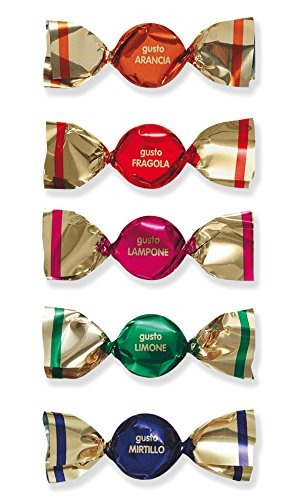
Item Name: Italian Mini Fruit Hard Candy Assort (Bye Frutta) (2.200 Lbs)
Bullet Point 1: Estimate per order: 2.200 Lbs in a Sealed bag (Aprx 370 Pcs)
Bullet Point 2: Hard Candy
Bullet Point 3: Product of Mangini, Italy
Bullet Point 4: Color: Assorted
Bullet Point 5: Packed From Bulk In Ziplock Bag
Product Description: Tiny fruit flavored candies. Colorful miniature hard candies filled with jam, in a variety of fruity flavors: strawberry, orange, lemon, raspberry and blueberry. Find your favorite flavor today! (Aprx 370 Pcs) Produce by Mangini, Italy.
Value: 35.2
Unit: Ounce

Price: 41.15